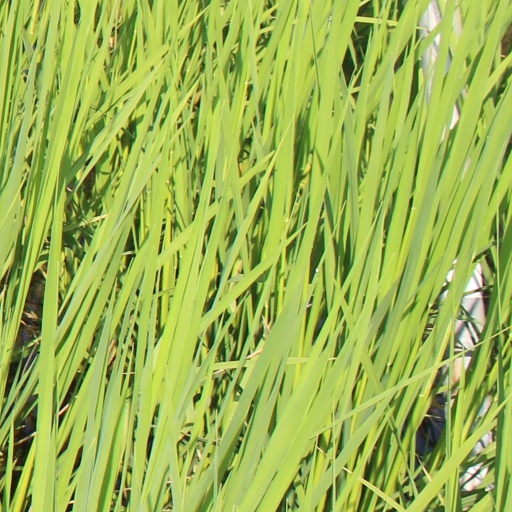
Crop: rice